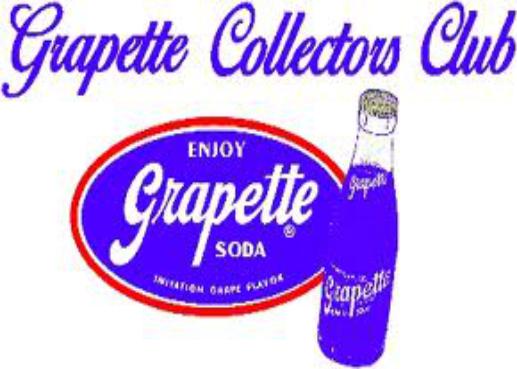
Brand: Grapette
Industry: Food